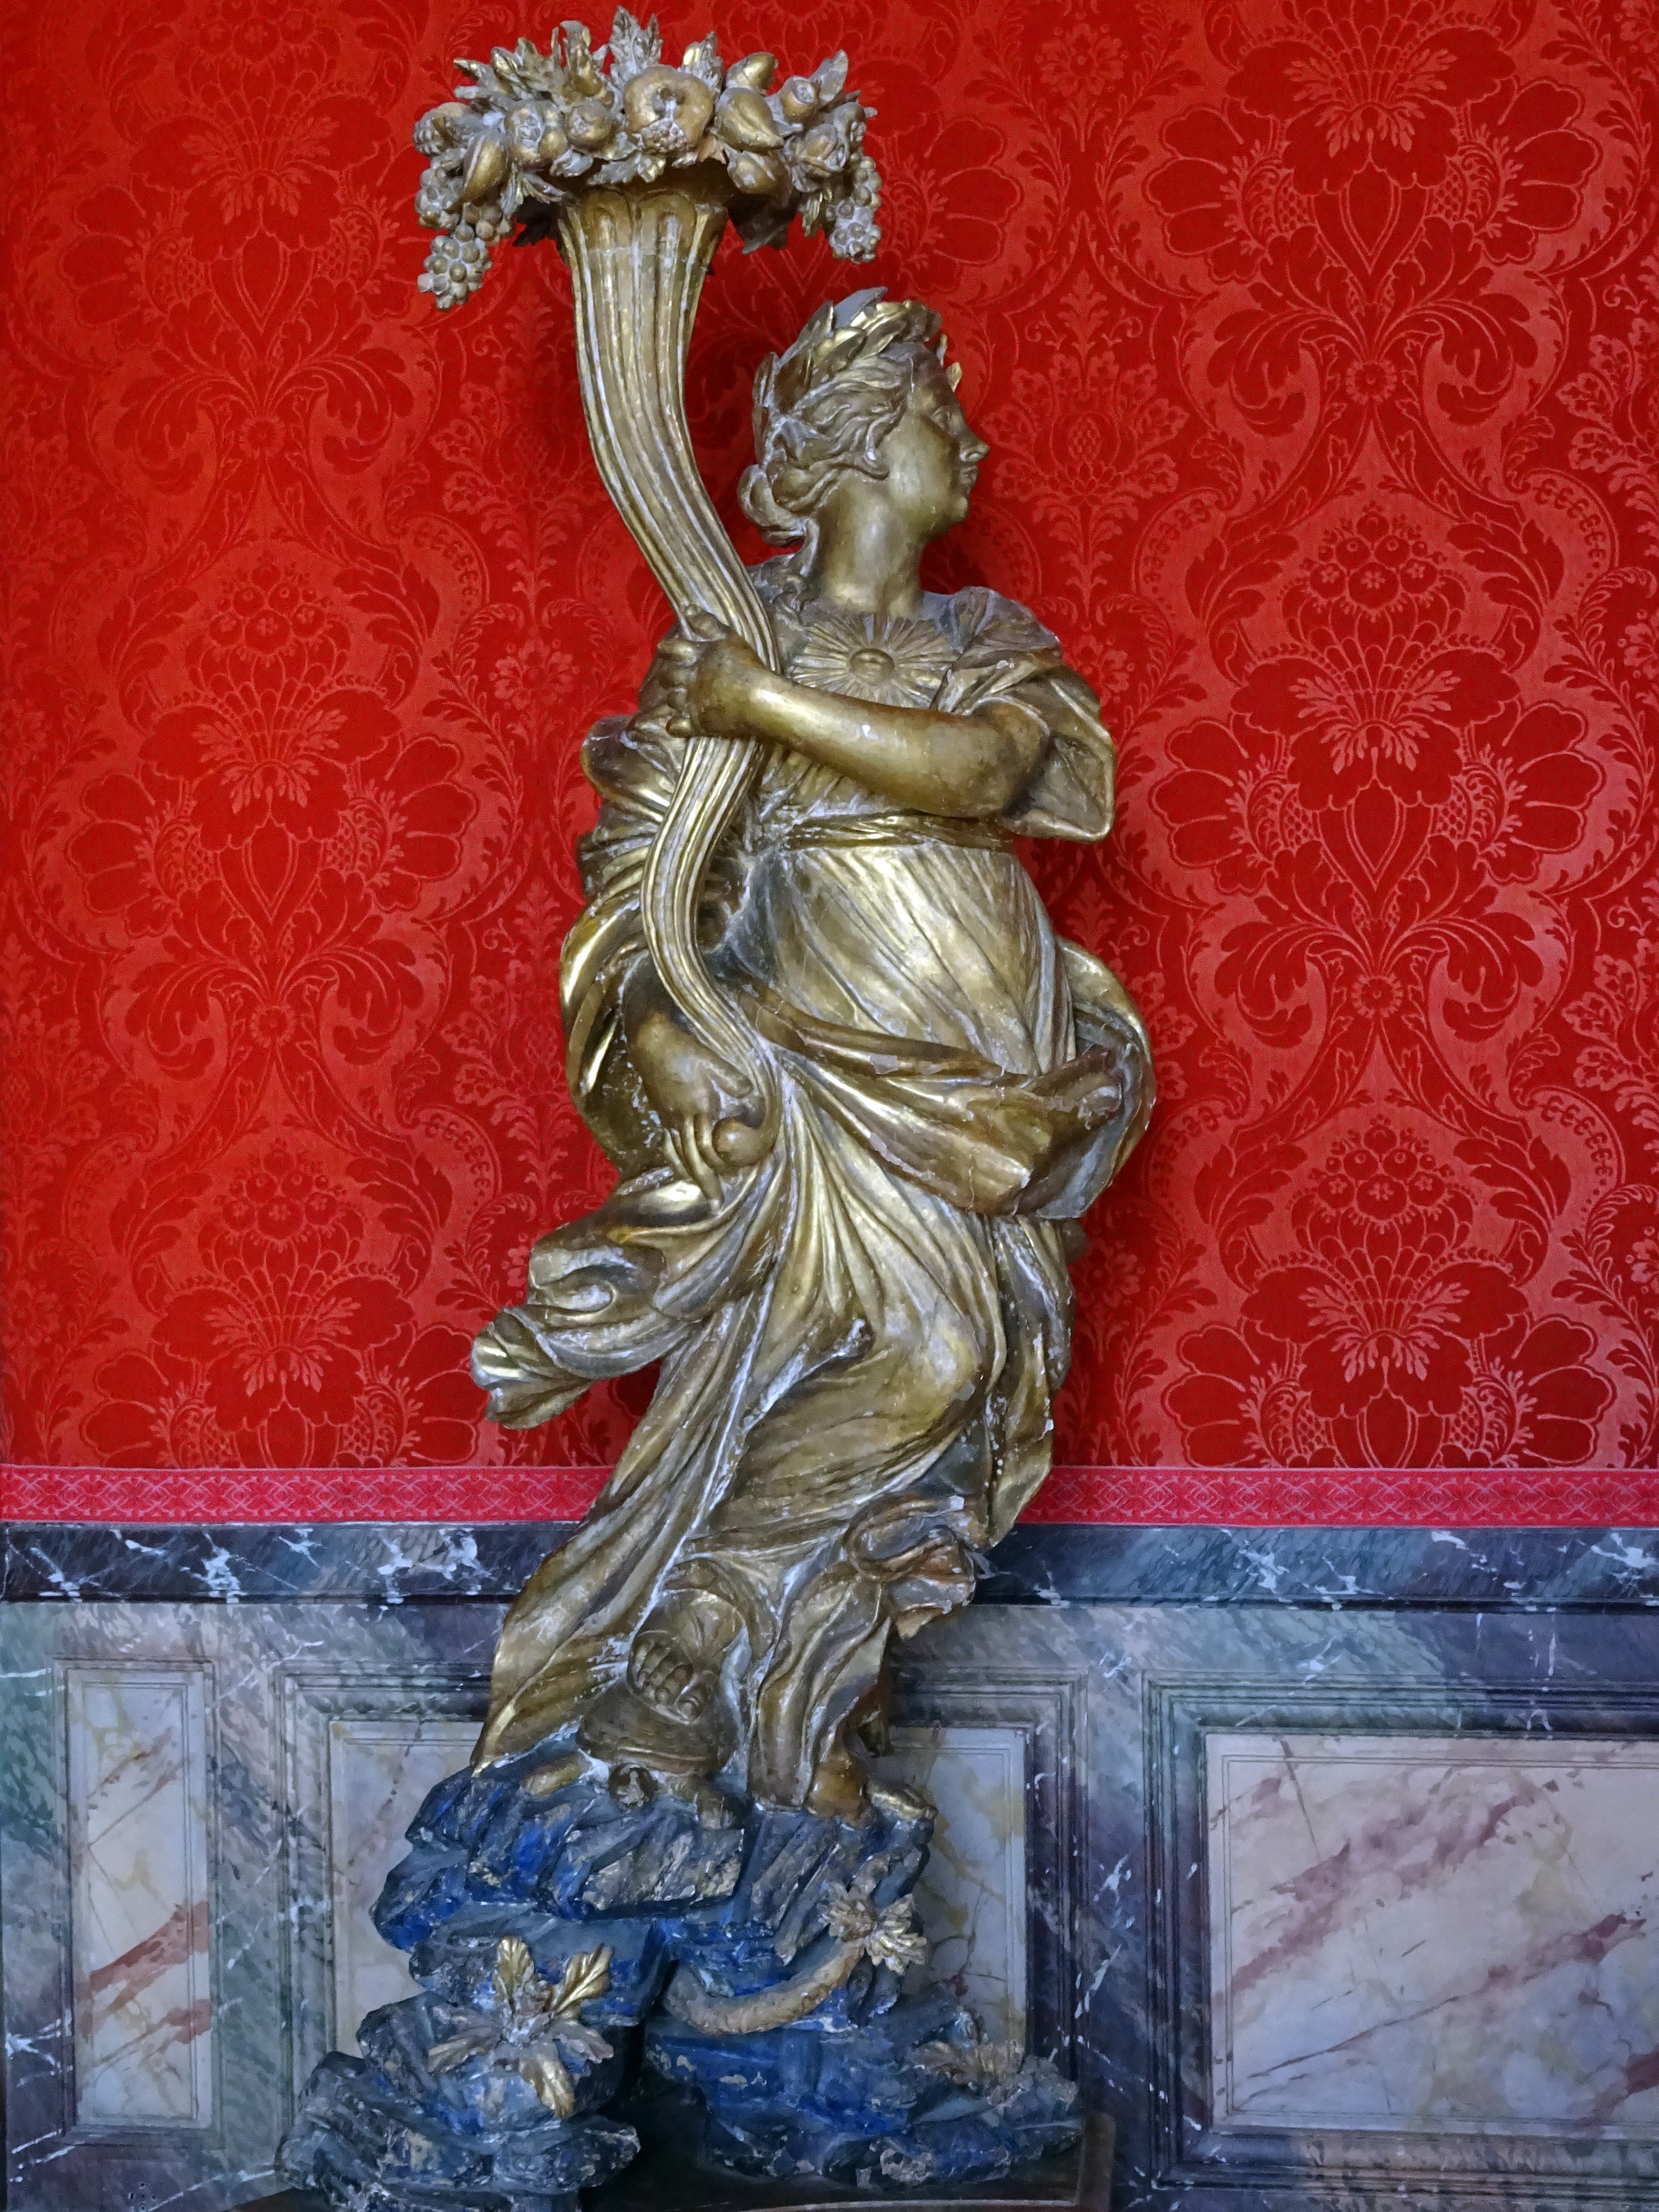
palace, paris, monument, france, statue, red, blue, sculpture, art, french, temple, marble, carving, versailles, stone carving, ancient history